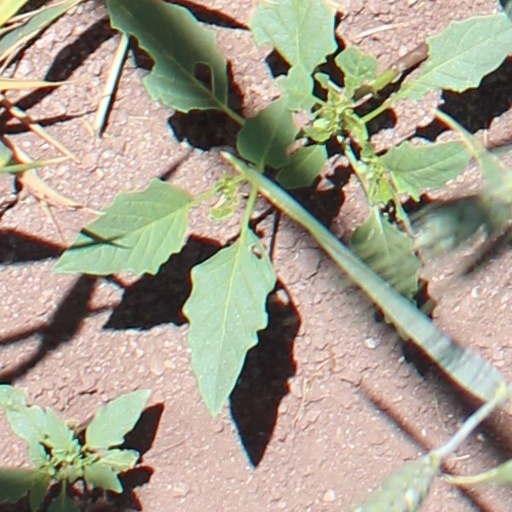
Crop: wheat